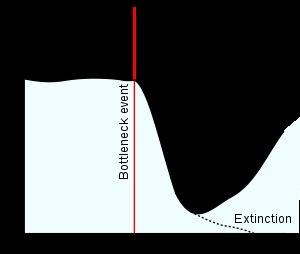
Un goulet d'étranglement de population est, dans l'étude de l'évolution d'une espèce, un épisode de réduction sévère de la population, suivi d'une nouvelle expansion démographique. Il entraine une réduction de la diversité génétique de l'espèce.